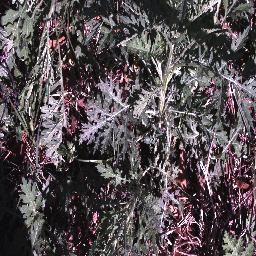
Label: parthenium